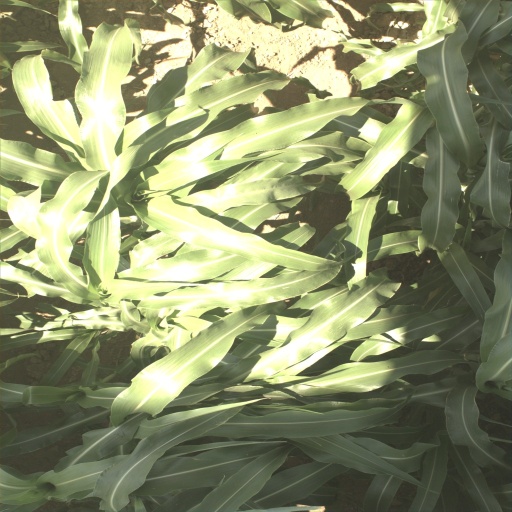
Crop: sorghum